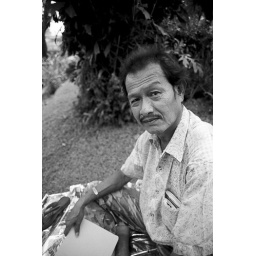
street person in park - Bangkok, city of angels